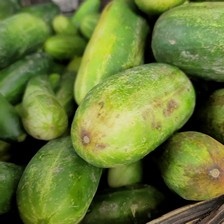
Label: cucumber